Dawn (spacecraft)

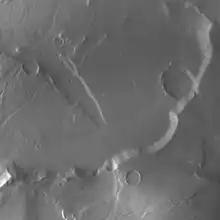
Greyscale NIR image of Mars (northwest Tempe Terra), taken by "Dawn" during its 2009 flyby

The launch of "Dawn" was rescheduled for September 26, 2007, then September 27, due to bad weather delaying fueling of the second stage, the same problem that delayed the July 7 launch attempt. The launch window extended from 07:20–07:49 EDT (11:20–11:49 GMT). During the final built-in hold at T−4 minutes, a ship entered the exclusion area offshore, the strip of ocean where the rocket boosters were likely to fall after separation. After commanding the ship to leave the area, the launch was required to wait for the end of a collision avoidance window with the International Space Station. "Dawn" finally launched from Space Launch Complex 17B at the Cape Canaveral Air Force Station on a Delta 7925-H rocket at 07:34 EDT, reaching escape velocity with the help of a spin-stabilized solid-fueled third stage. Thereafter, "Dawn's" ion thrusters took over.